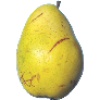
Label: Pear Monster 1